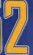
Number: 2